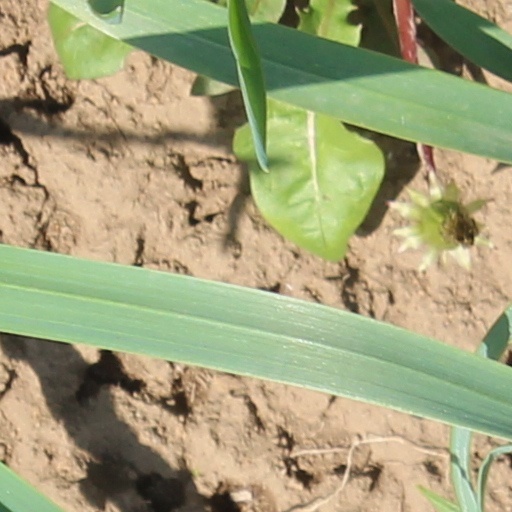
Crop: wheat